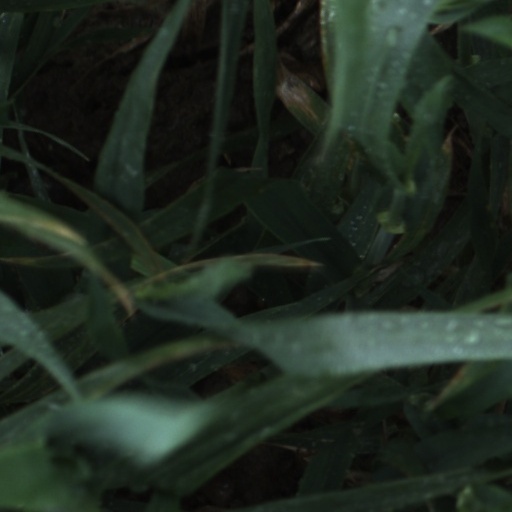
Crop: wheat